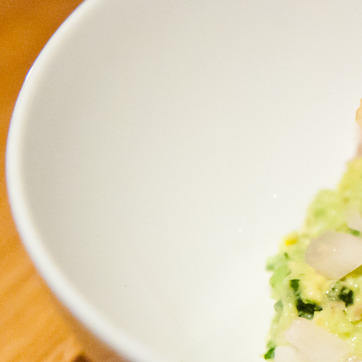
Material: ceramic